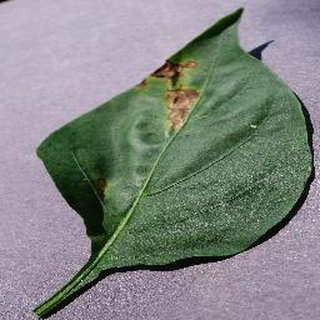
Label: bell_pepper_bacterial_spot